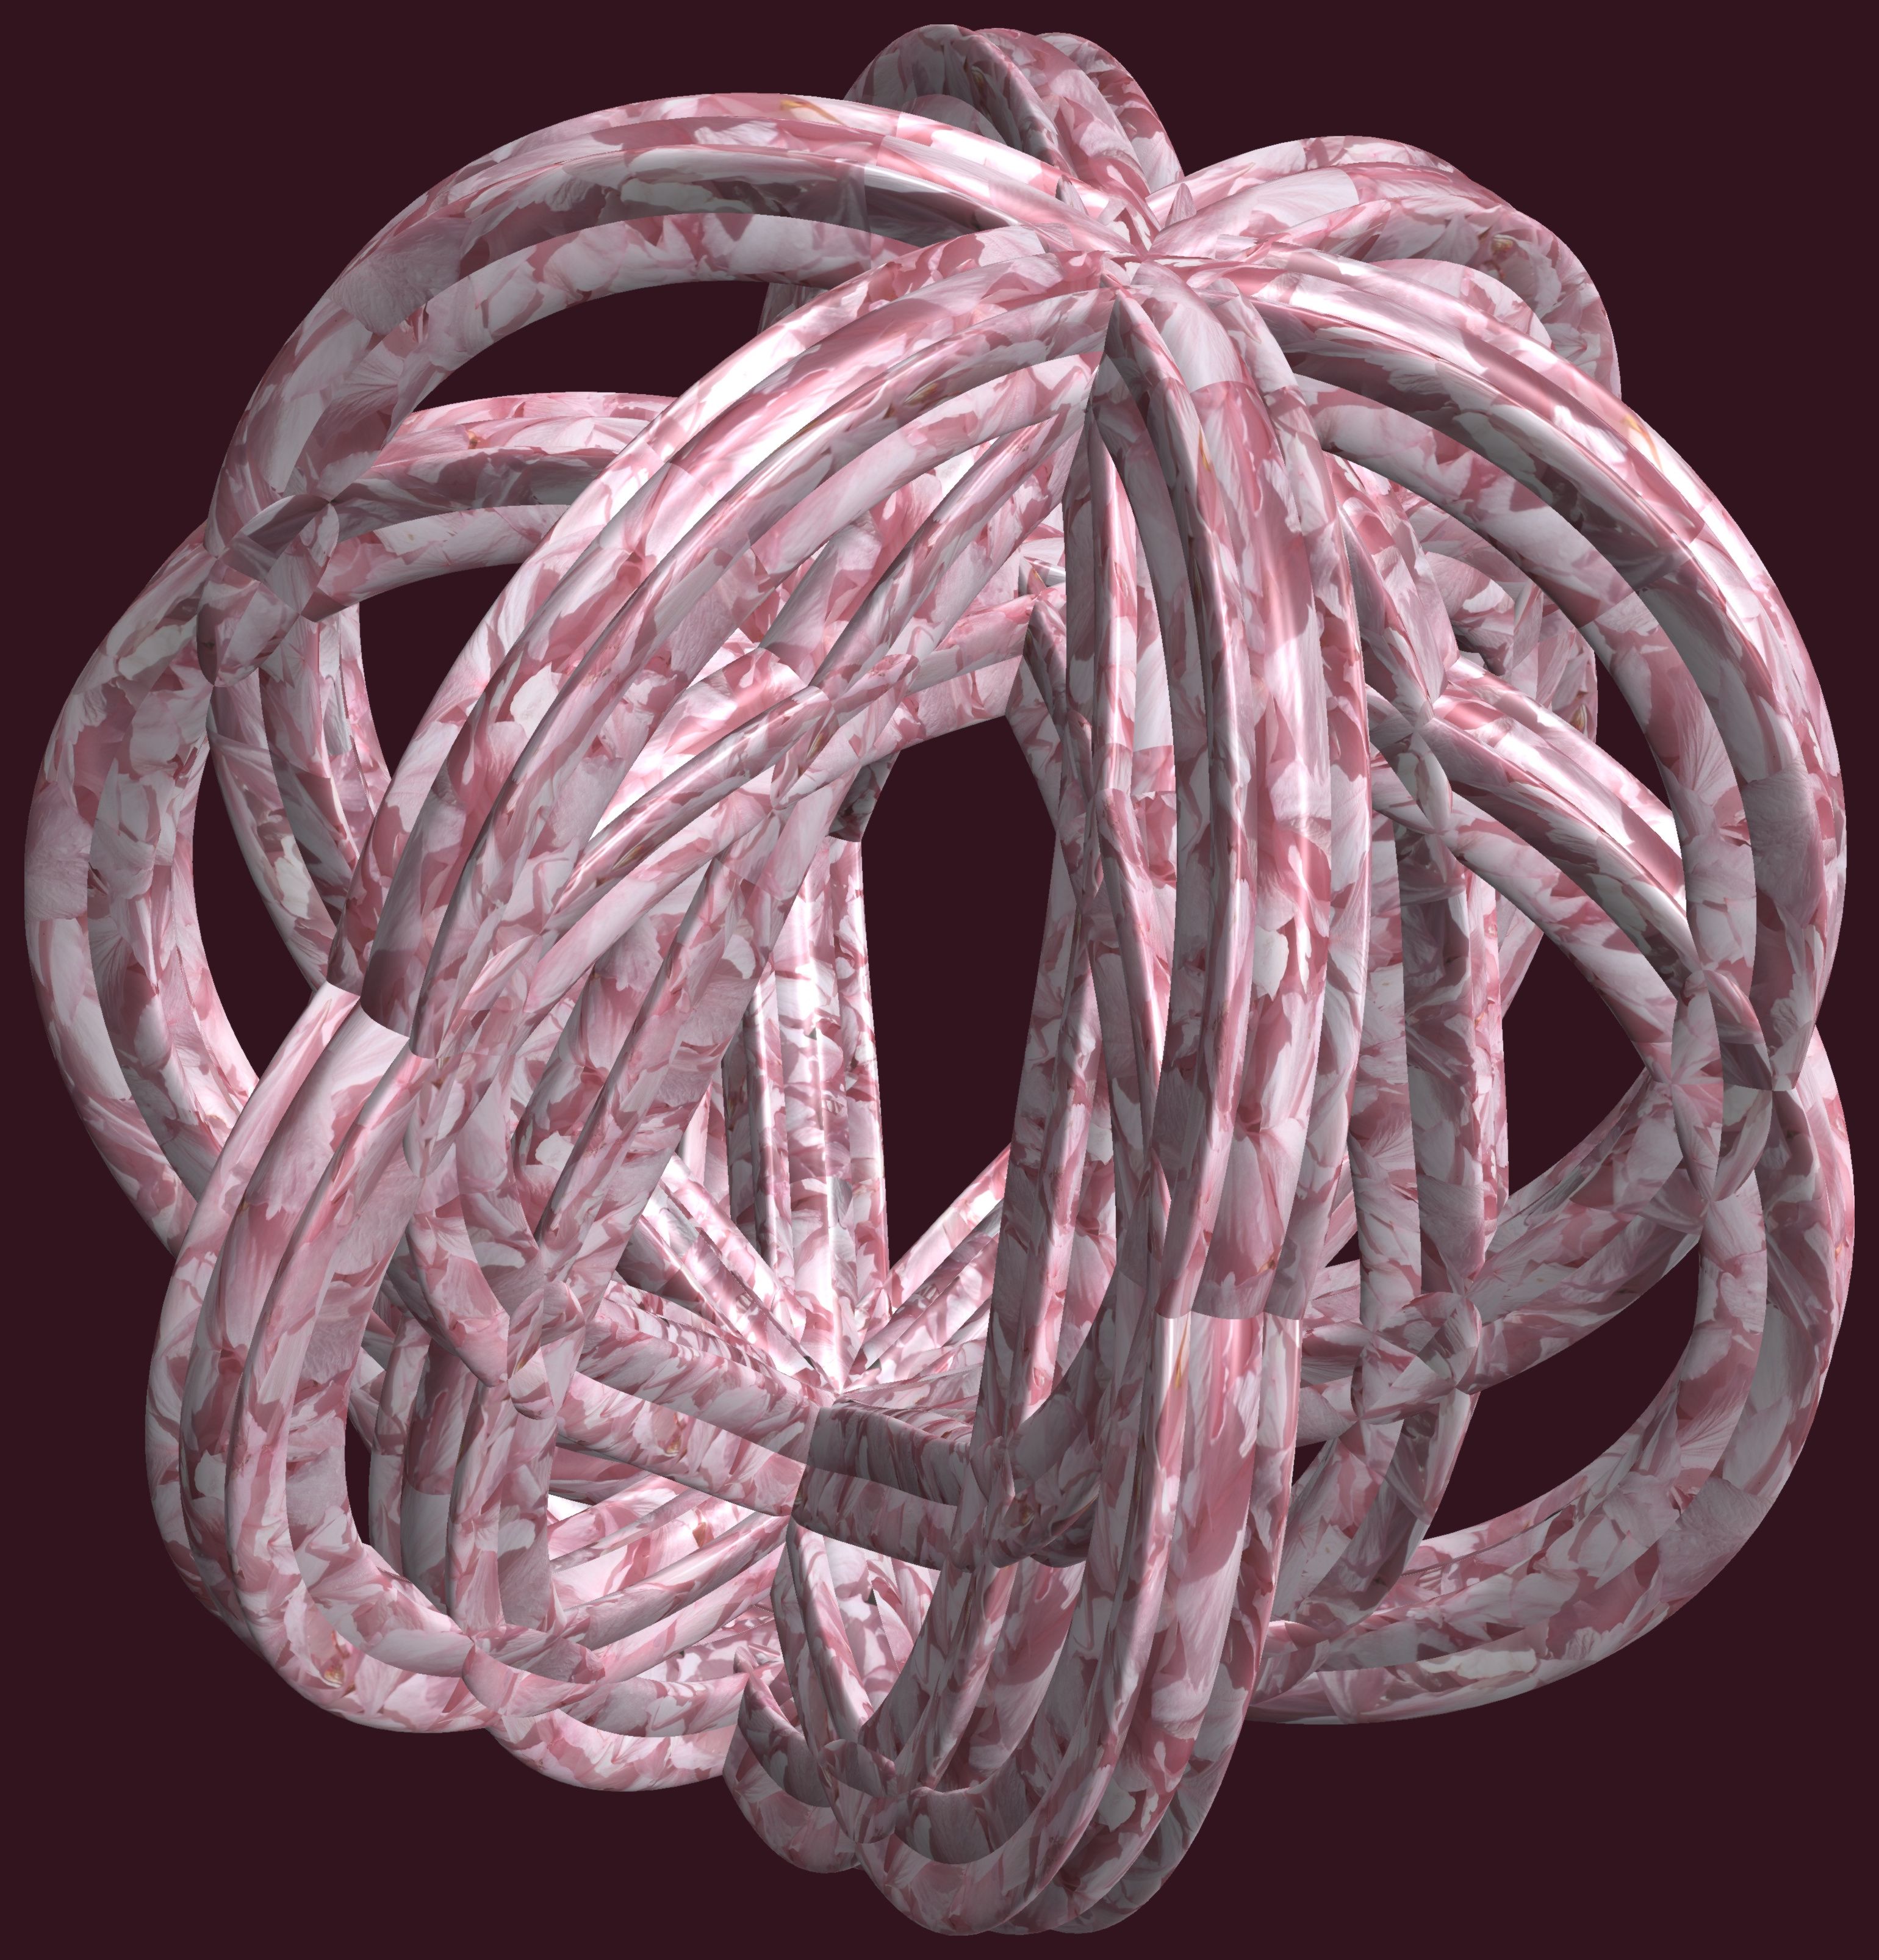
structure, texture, pattern, jewellery, figure, design, symmetry, 3d, graphic, torus, mathematica, cg, parametricplot3d, code, program, algorithm, abstruct, mapping, lissajous, fashion accessory